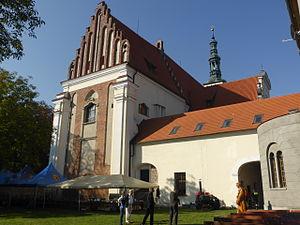
Lubiń est un village polonais de la gmina de Krzywiń dans la powiat de Kościan de la voïvodie de Grande-Pologne dans le centre-ouest de la Pologne.